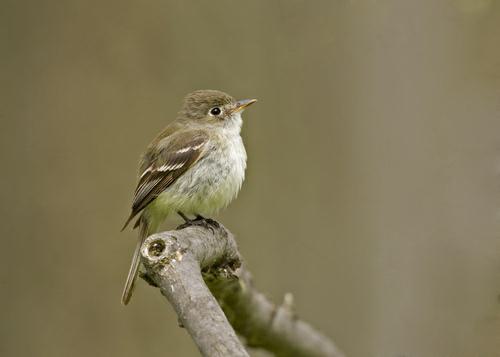
A photo of a least flycatcher